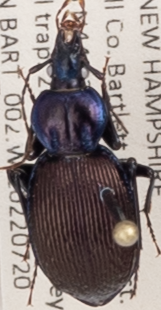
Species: Sphaeroderus canadensis canadensis
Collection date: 2022-07-20
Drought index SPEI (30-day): -0.988
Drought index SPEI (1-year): -0.8
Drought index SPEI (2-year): -1.314